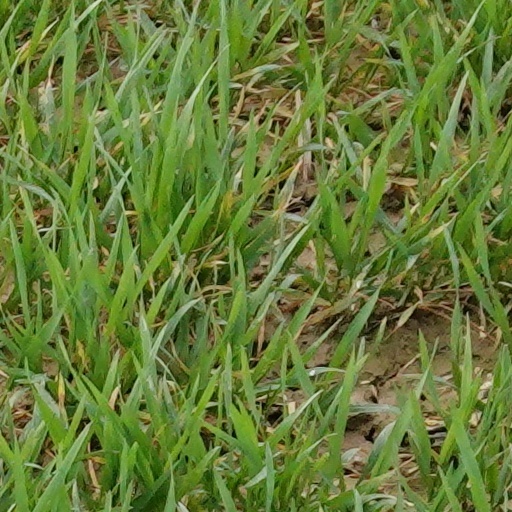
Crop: wheat